Toitū Otago Settlers Museum

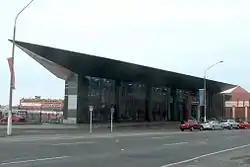
The new entrance wing to the gallery - the Josephine Foyer - abuts the northern end of the old complex.

The museum underwent extensive renovations during 2011 and 2012, reopening to the public with a new name, Toitū Otago Settlers Museum in December 2012. A competition had been put to the community to submit possible complementary names for the new building, with the name Toitu suggested and submitted by the Holmes family. This name, meaning "to remain unchanged", represents the area of water, land, and sky of this particular area, and was the name of a former stream which ran close to where the museum now stands.